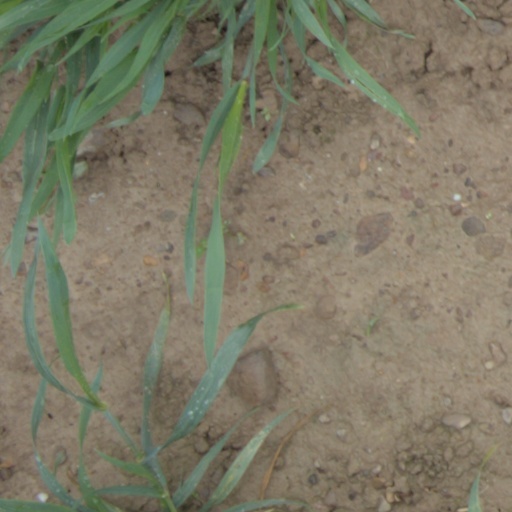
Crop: wheat